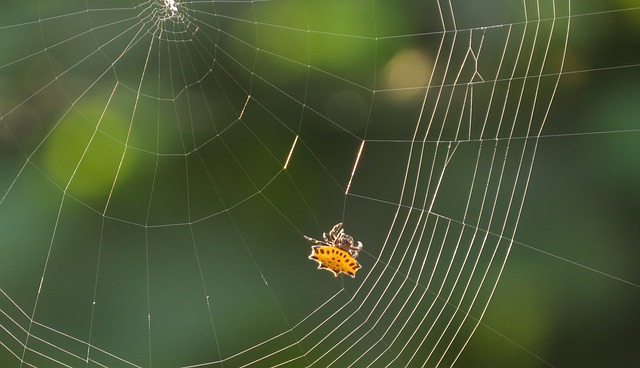
Label: spider